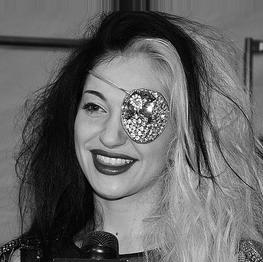
Age: 26